Swamp Thing

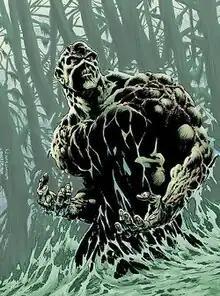
Cover of "Swamp Thing" #9 (March–April 1974), art by Bernie Wrightson

Swamp Thing is a superhero and antihero appearing in American comic books published by DC Comics. Created by writer Len Wein and artist Bernie Wrightson, the Swamp Thing has had several different incarnations throughout his publication. The character first appeared in "House of Secrets" #92 (July 1971) in a stand-alone horror story set in the early 20th century. The character found perhaps its greatest popularity during the original 1970s Wein/Wrightson run and in the mid-late 1980s during a highly acclaimed run under Alan Moore, Stephen Bissette, and John Totleben. Swamp Thing would also go on to become one of the staples of the Justice League Dark, a team featuring magical superheroes.